Brian Camelio

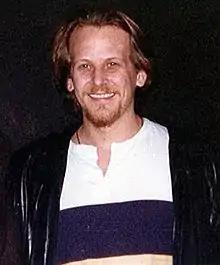

Brian Louis Camelio is an American record producer, musician, entrepreneur, founder of ArtistShare and senior consultant at The Camelio Group.